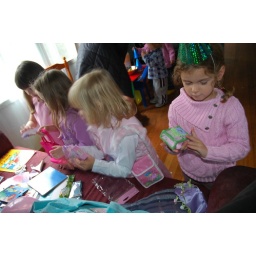
I don't think I've seen so much pink in one day. Girls and presents were pink, boys were blue. Sigh.